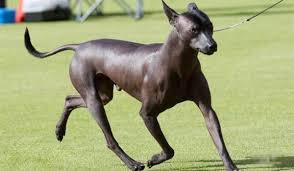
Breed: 220-n000069-Mexican_hairless